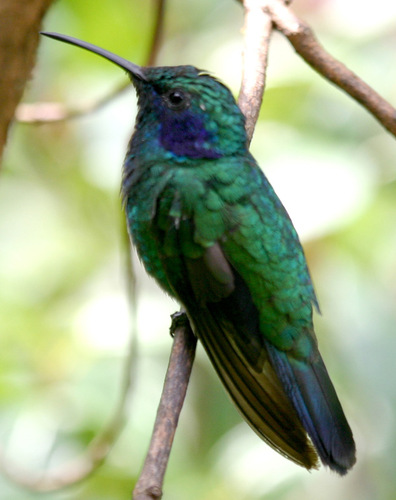
this bird is very small with a deep, dark green belly and back, a dark green crown with dark blue cheeks, a bright blue throat, blue and yellow wings and a very long thin pointed bill.
a medium sized bird with a long bill and a green crownthe bird has dark green feathers on its back and dark blue feathers in its tail and cheek area, it has a really long skinny beak and tiny black eyes.
this bird is green and blue in color with a very skinny long beak, and black eye rings.
the bird has a very long beak and is mostly green with blue tint on his face.
a small bird with green and blue feathers, black eyes, and long, arched black beak.
a small green and blue bird with a long thin beak.
this tiny bird has a long, narrow, curved bill, bright blue cheek patches, and a body that is a combination of bright blue and emerald green.
this bird has a long pointed black bill, with a green back.
this very small bird has a very long and very slender beak and features feathers that are various iridescent shades of green, blue, yellow and purple.
Species: Green Violetear